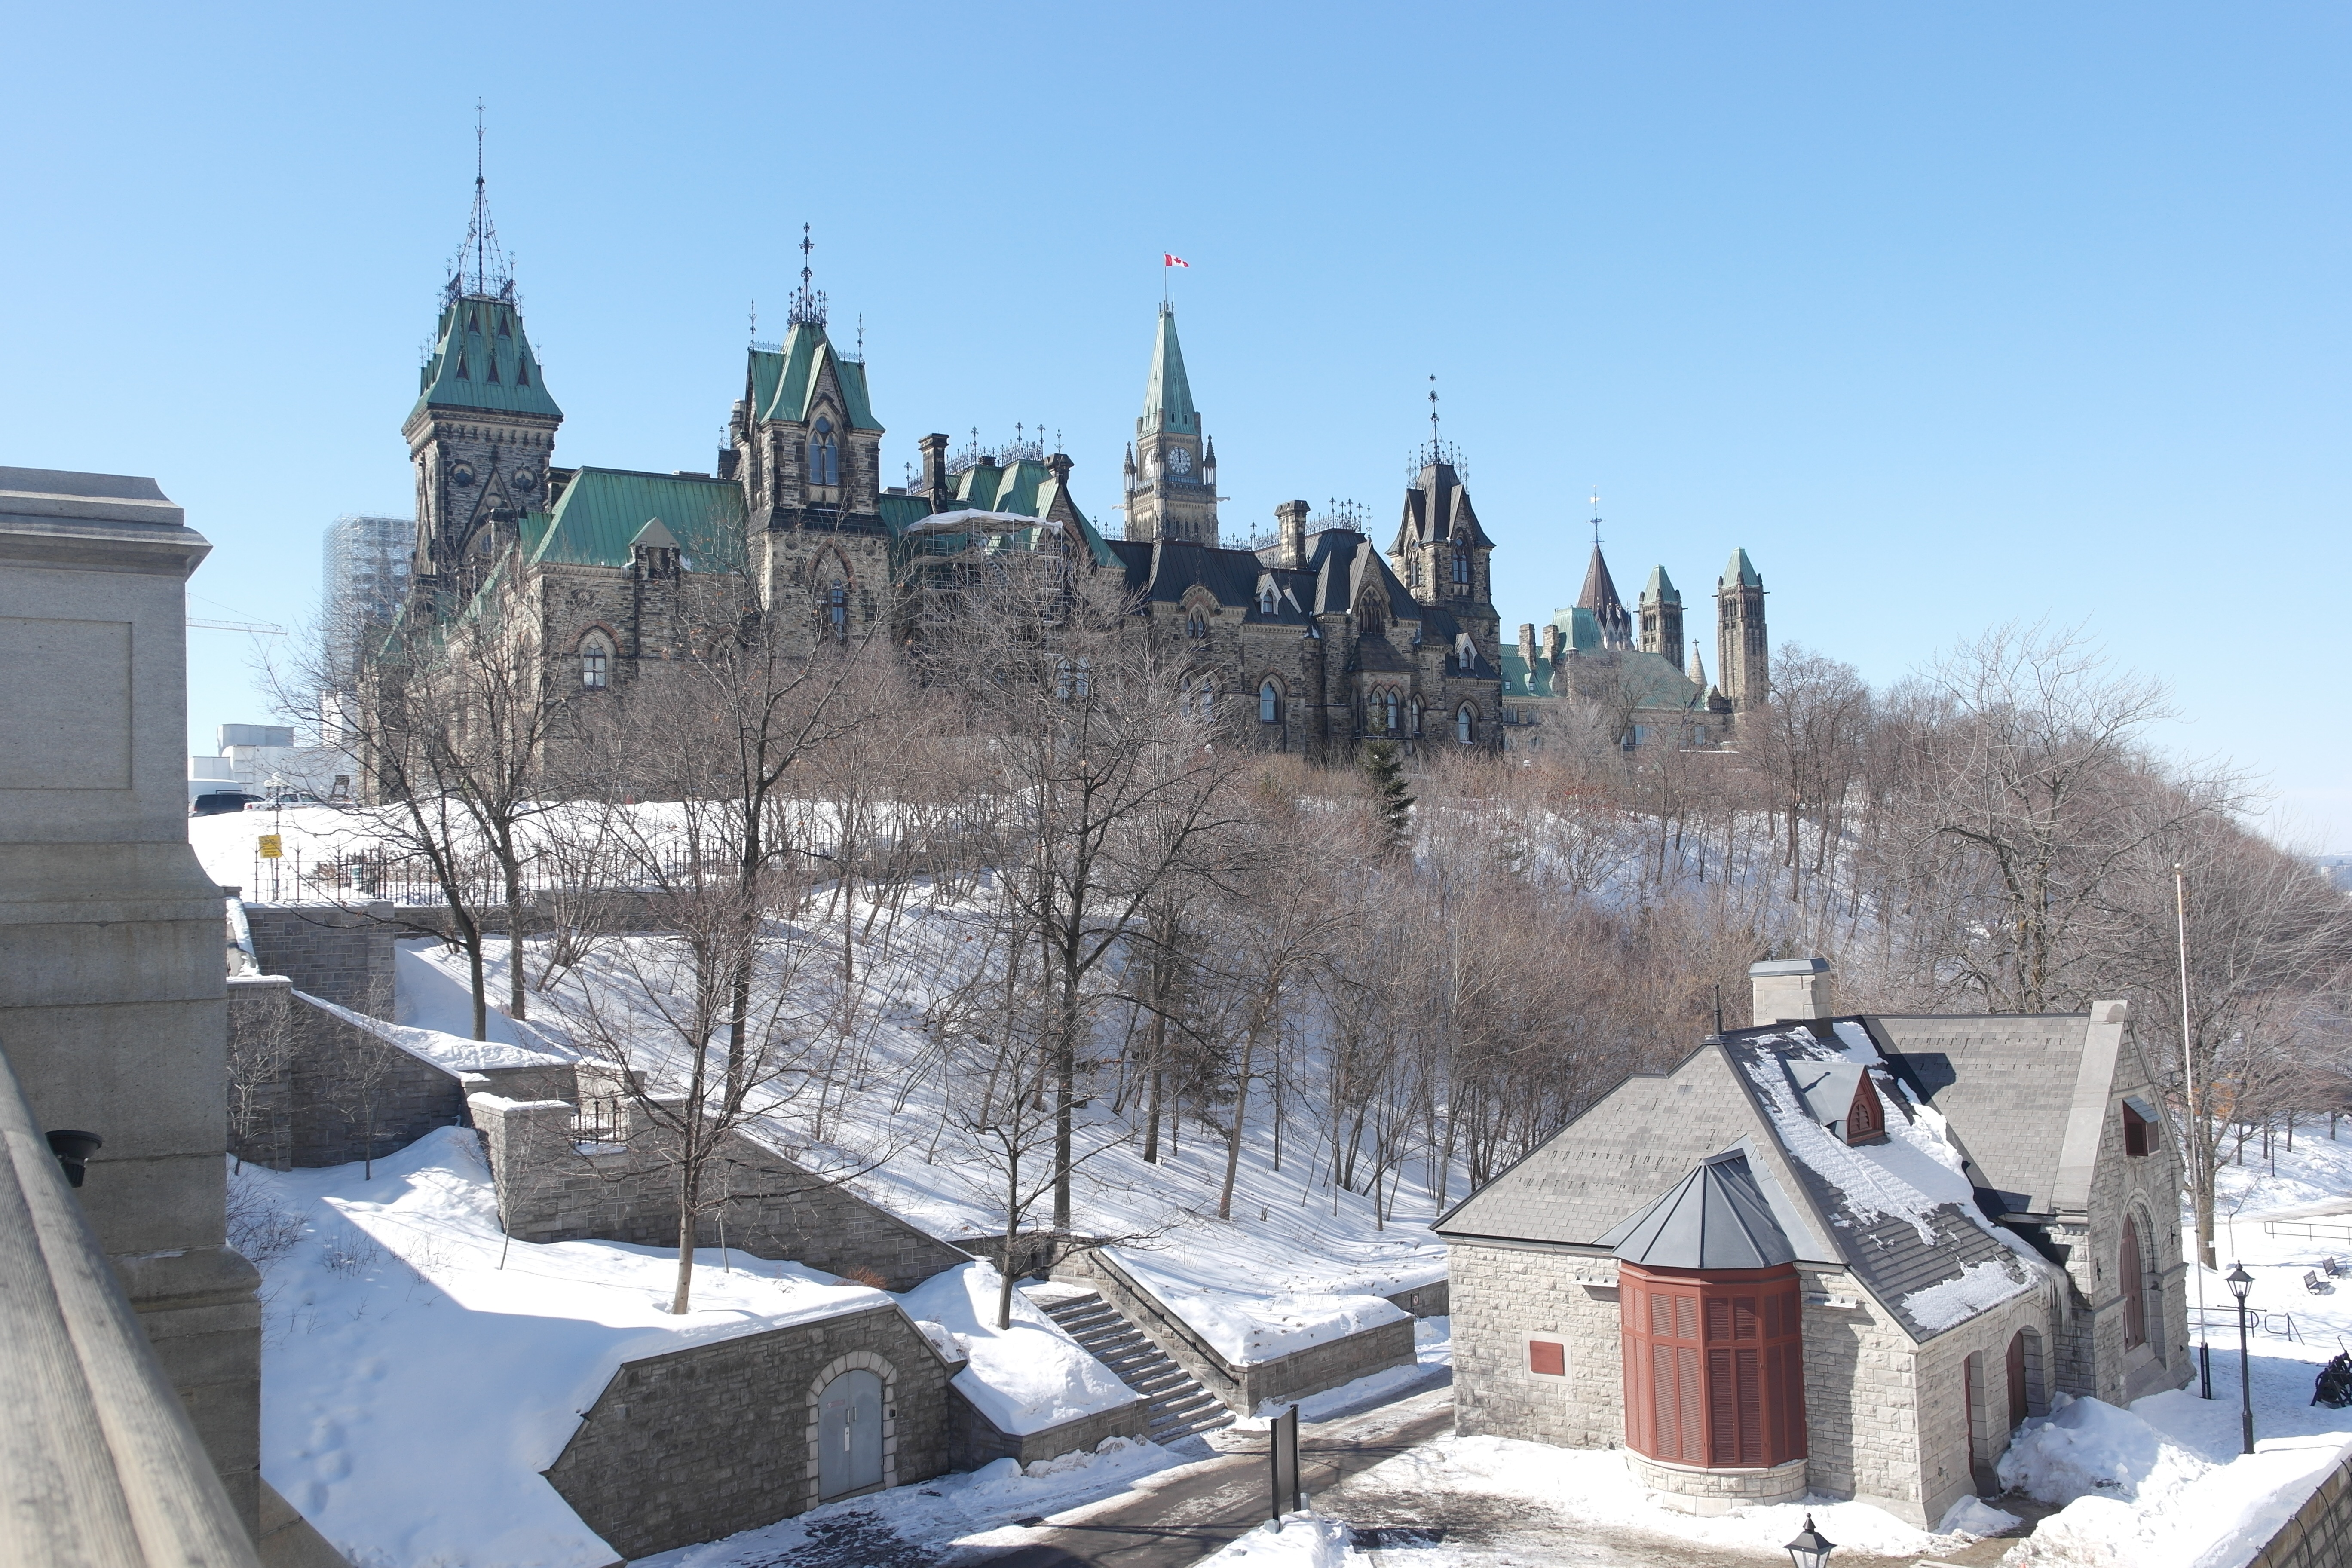
snow, winter, town, building, tourism, season, place of worship, resort, canada, ottawa, tours